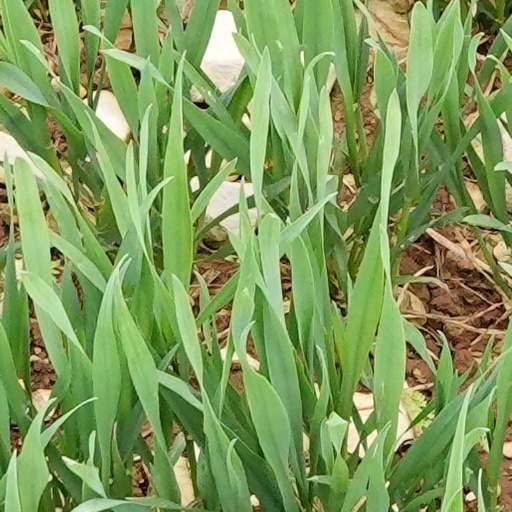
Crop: wheat